Alexander Vorontsov

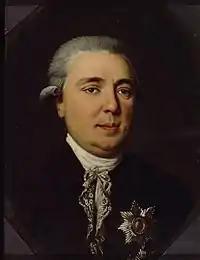
Count Alexander R. Vorontsov.

Count Alexander Romanovich Vorontsov (4 February 17412 December 1805) was the Chancellor of the Russian Empire during the early years of Alexander I's reign.